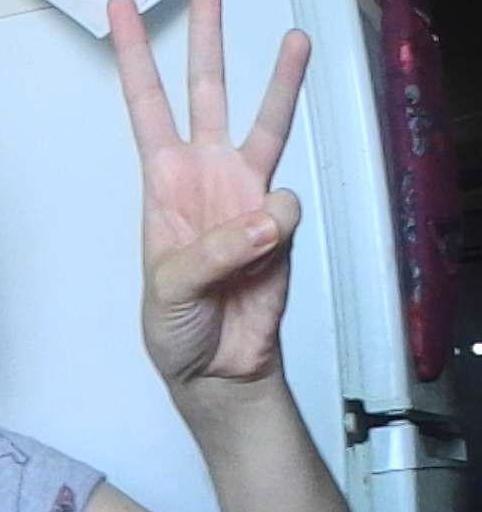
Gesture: three